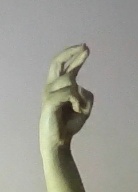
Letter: zay